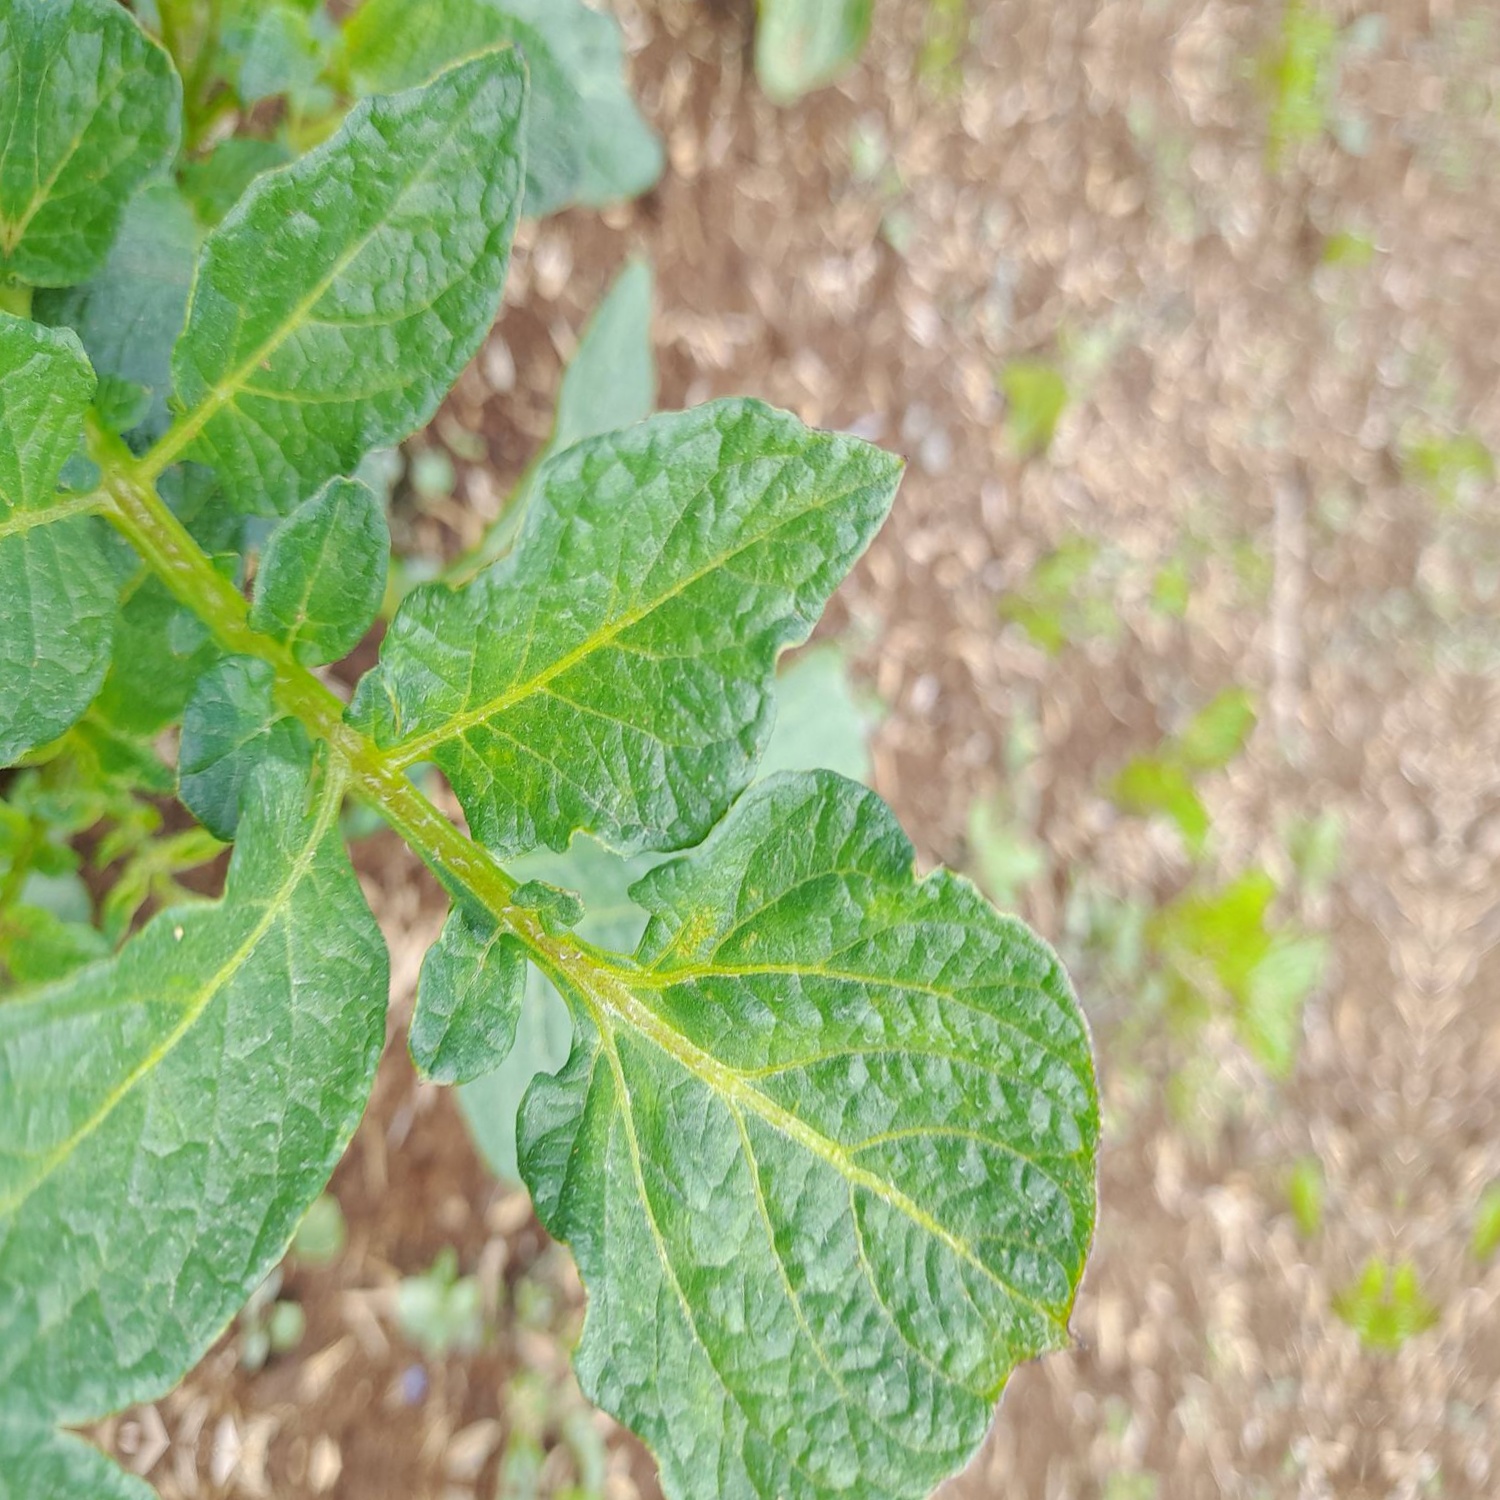
Etiqueta: Virus